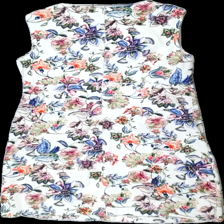
View: back
Type: Dress
Category: Ladies
Brand: Not in the list
Brand text on label: sprit
Colors: White, Purple, Red, Blue, Green
Material: 100% bomull
Pattern: Floral print
Cut: C-collar
Size: 44
Season: All
Stains: Major
Damage: smuts fläck
Damage location: top center
Damage 2: smuts fläck
Damage 2 location: middle right
Damage 3: smuts fläck
Damage 3 location: middle left
Price range: <50
Recommended usage: Export
Description: klänning med blommigt tryck